Beyond the Beyond

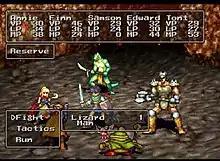
Random battles are an important part of gameplay in Beyond the Beyond.

Gameplay in "Beyond the Beyond" is, for the most part, standard for a role-playing video game. However, the turn-based battle system does contain one feature that was not standard in role-playing games at the time. Dubbed the "Active Playing System", this feature allows the player to increase the chances of either landing an improved attack on an enemy or defending from an enemy attack by pressing the X button at the correct time during battle. It is similar to the timing-based attacks in the later role-playing game "Final Fantasy VIII" (1999).